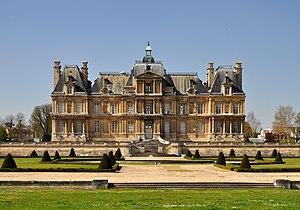
Château de Maisons-Laffitte dans le département des Yvelines en France. Le château est classé monument historique.
François Mansart, né le 23 janvier 1598 à Paris et mort le 23 septembre 1666 à Paris, paroisse Saint-Paul, est un architecte français.
Le château de Maisons-Laffitte, à l'origine château de Maisons ou château de Maisons-sur-Seine, situé à Maisons-Laffitte dans le département des Yvelines, est considéré comme un chef-d'œuvre de l'architecture civile du XVIIᵉ siècle. Constituant une référence dans l'histoire de l'architecture française, il marque la transition entre la fin de l'architecture de la renaissance tardive et celle du classicisme.
Maisons-Laffitte est une commune du département des Yvelines, dans la région Île-de-France, en France, située à 10 km environ au nord-est de Saint-Germain-en-Laye et à 18 km environ au nord-ouest de Paris.